Angus Watt

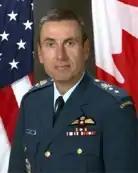
Watt in 2005 as a major-general

Lieutenant-General William Angus Watt, CMM, CD is a Canadian retired air force general who was Chief of the Air Staff from 2007 to 2009. He formerly served as the president and chief executive officer of the Canadian Air Transport Security Authority.